Finn Surman

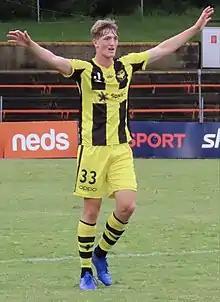
Surman playing for Wellington Phoenix in 2022

Finn Surman (born 23 September 2003) is a New Zealand professional footballer who plays as a central defender for the Portland Timbers and the New Zealand national team.